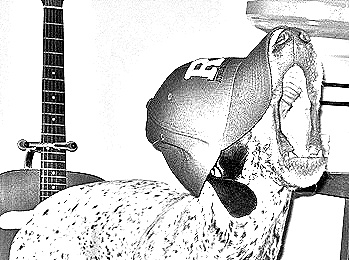
Portrait style: Sketch Portrait